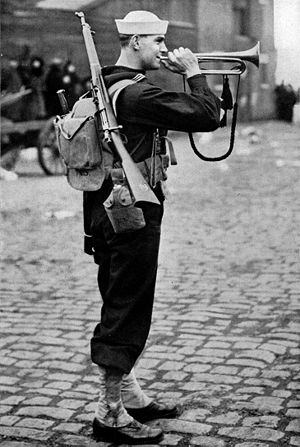
Banderole / "Talebobler"
En banderole er en papirstrimmel eller et lille banner eller fane.